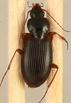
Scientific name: Synuchus impunctatus
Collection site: Bartlett Experimental Forest NEON (BART), plot BART_068